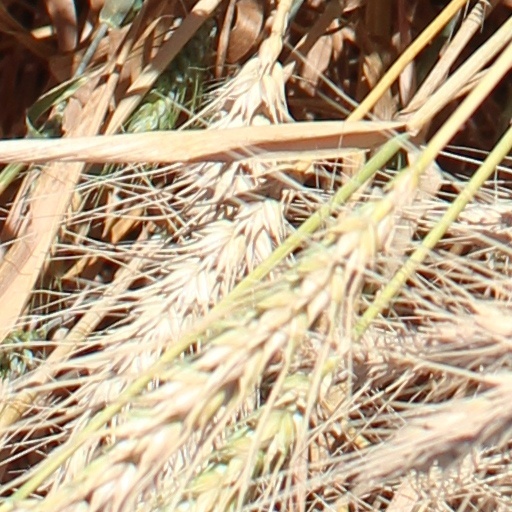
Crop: wheat